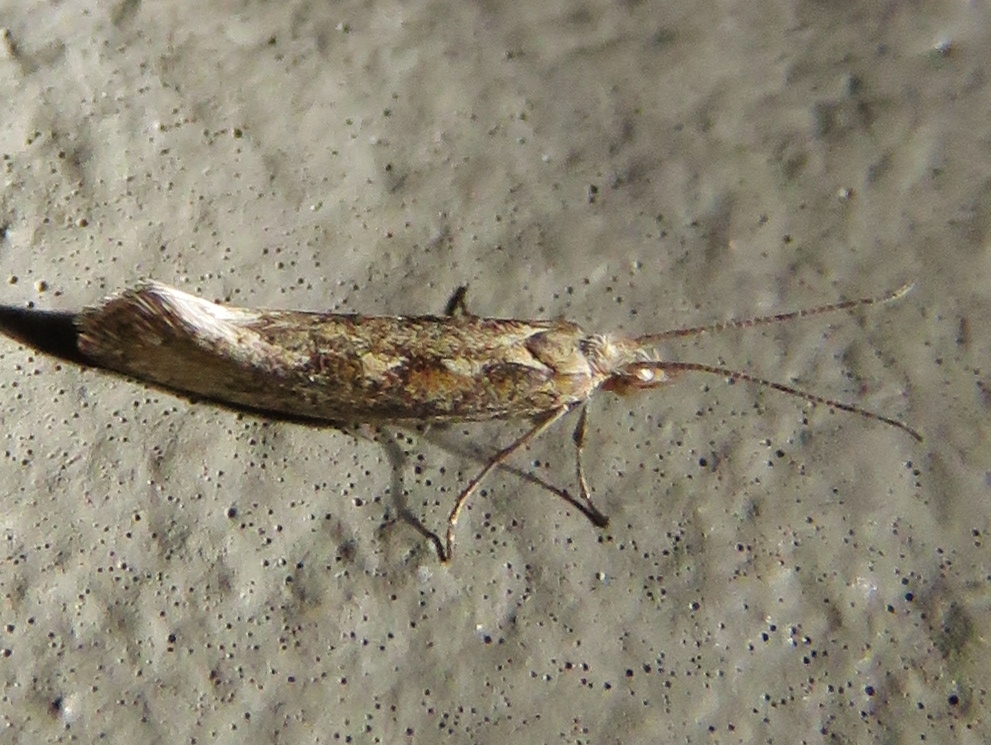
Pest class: diamondback_moth